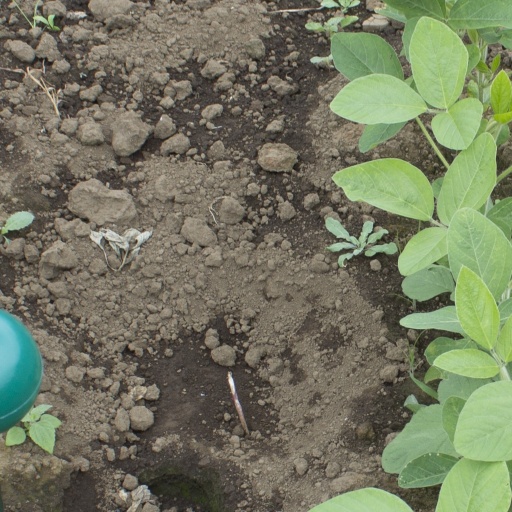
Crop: soybean